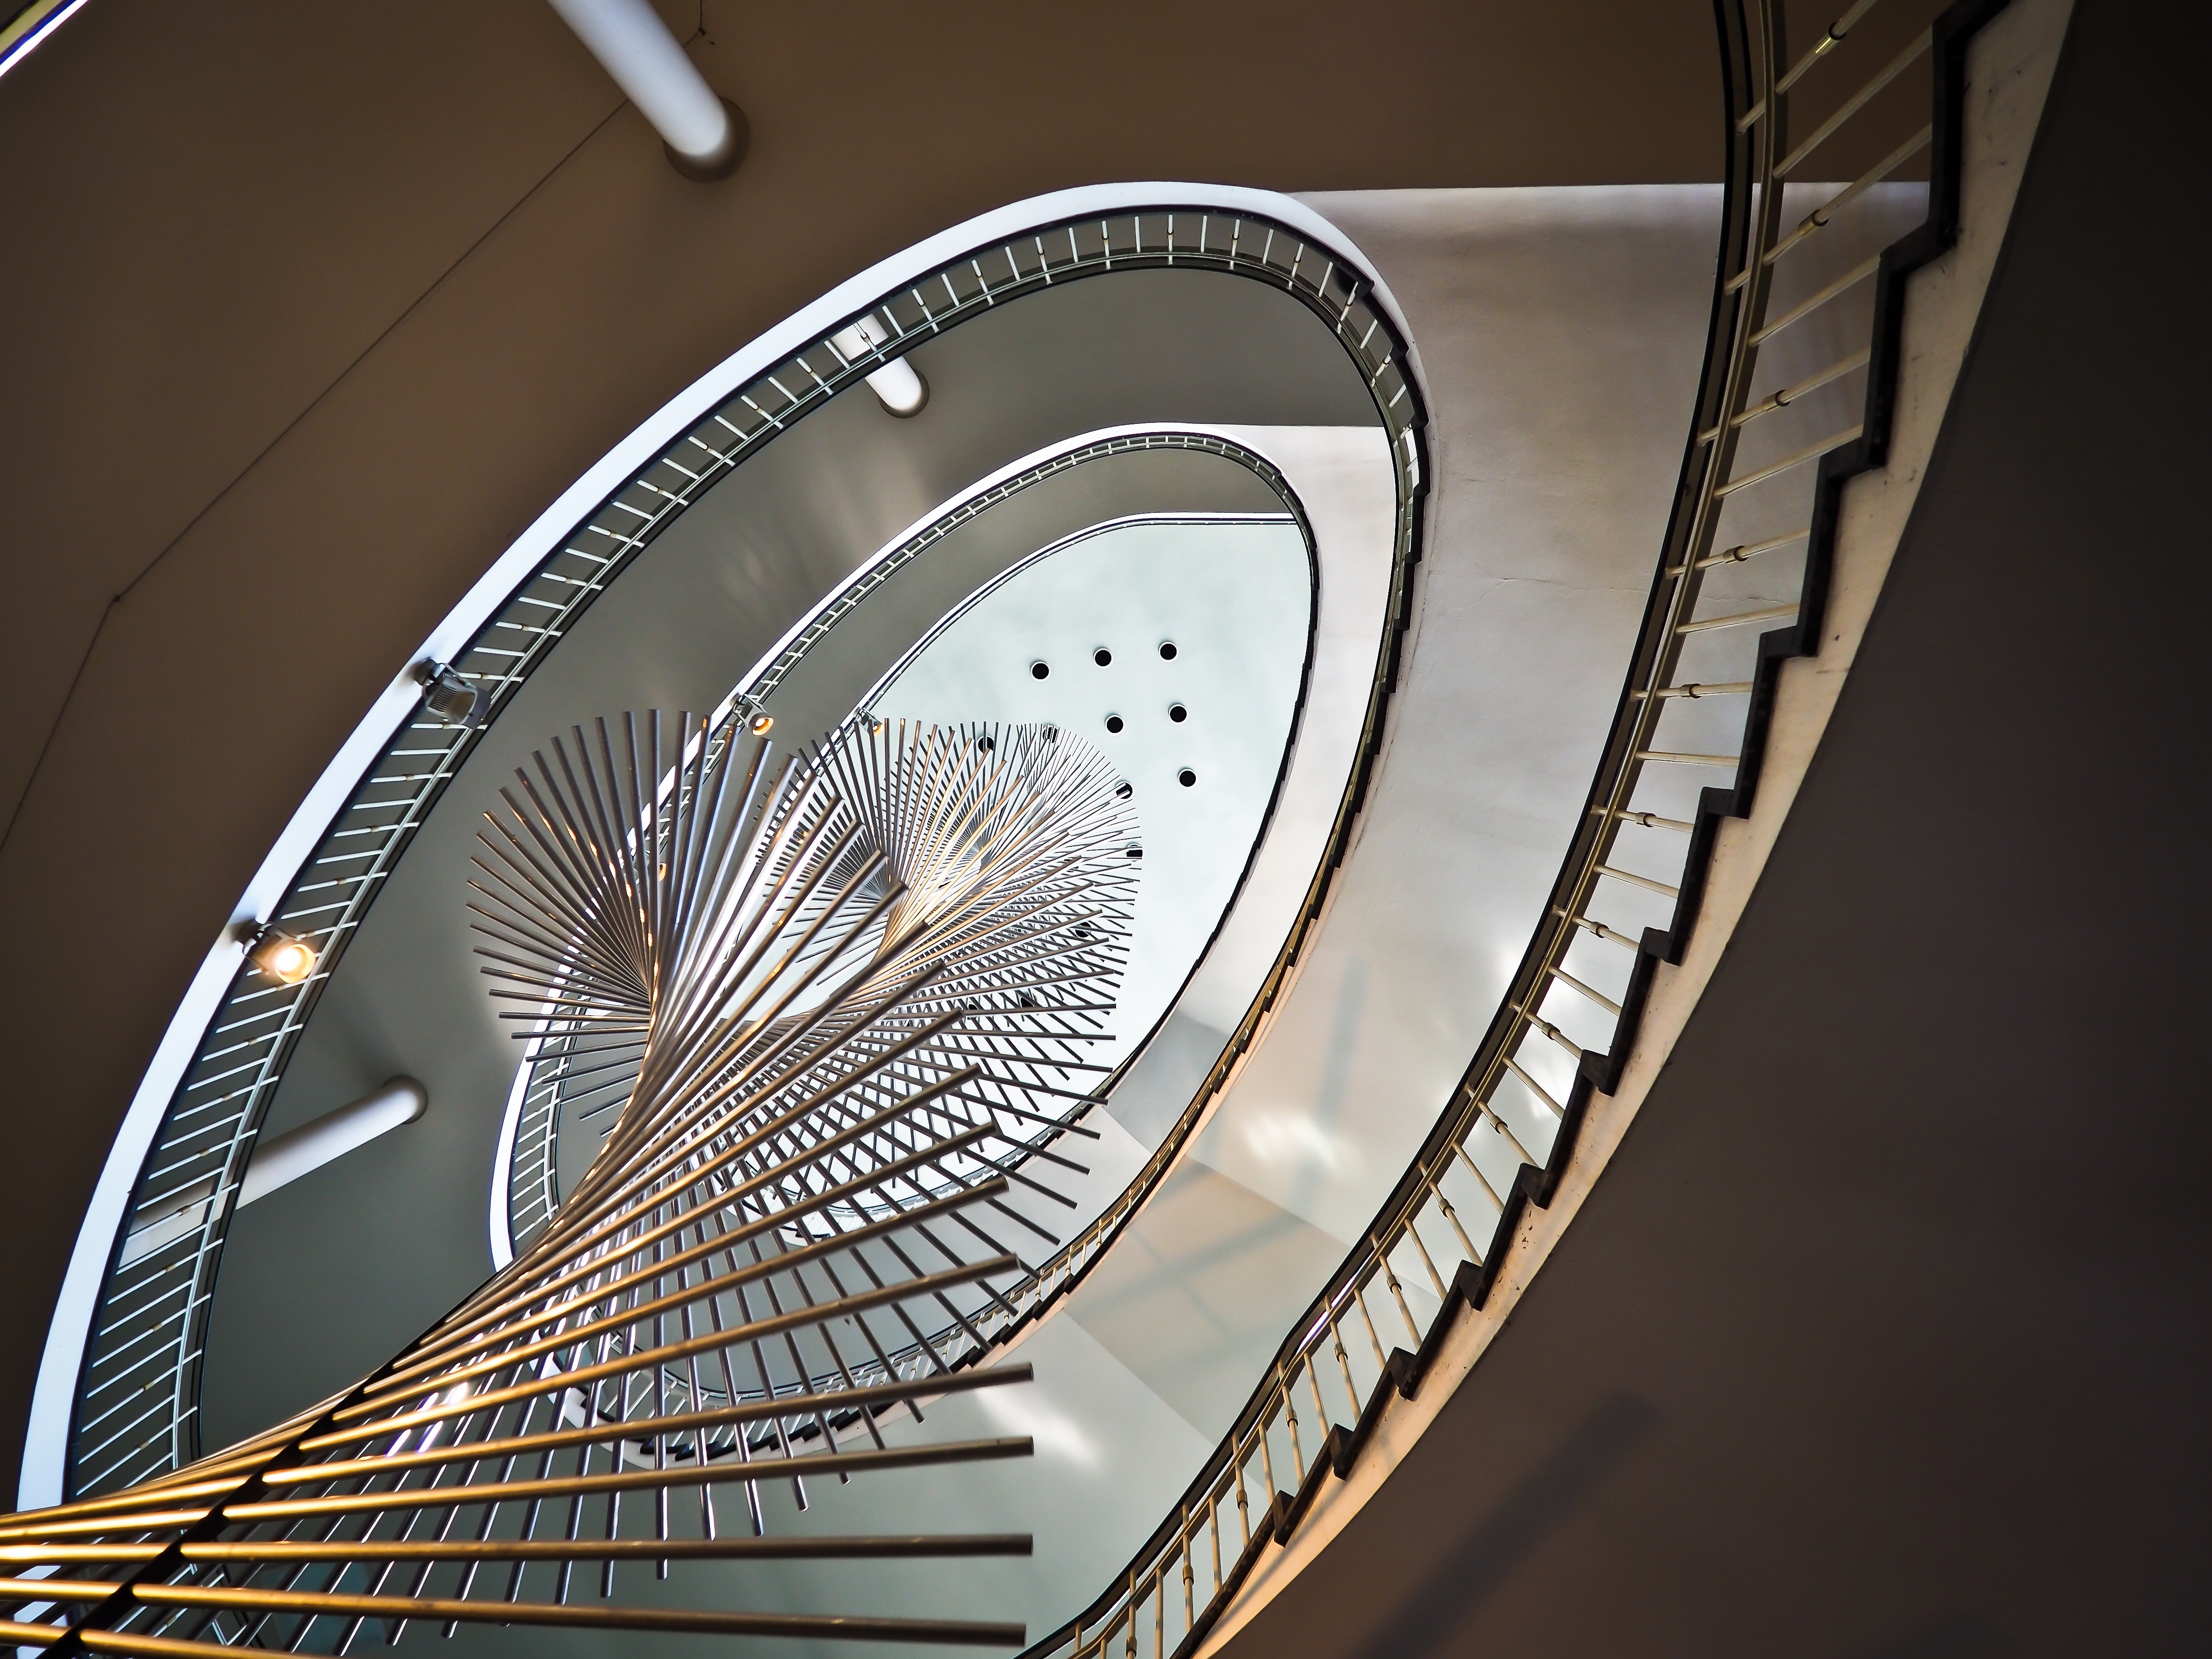
wing, light, architecture, structure, wheel, interior, window, perspective, staircase, ceiling, railing, circle, interior design, inside, stairs, shape, gradually, low angle shot